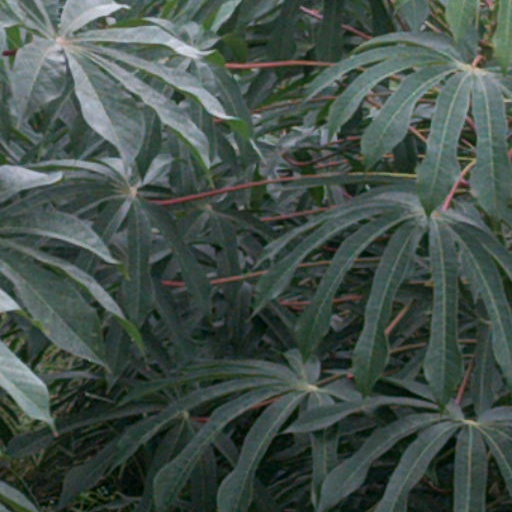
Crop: cassava